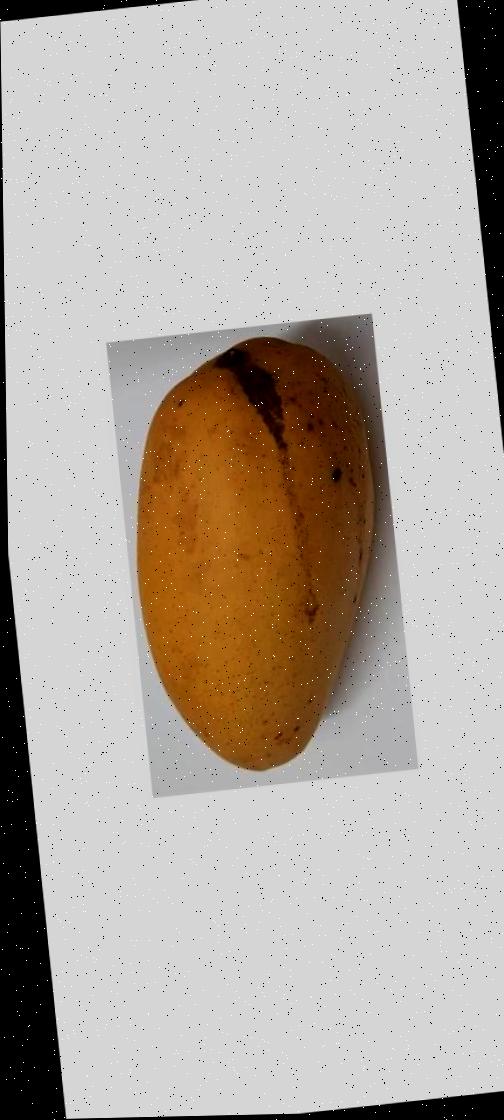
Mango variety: Katimon